The Great Lie

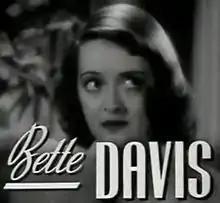
From the film's trailer

Davis and Astor bonded immediately. "This picture is going to stink! It's too incredible for words... so it's up to us to rewrite this piece of junk to make it more interesting," Davis told her co-star, and the two women set about to eliminate many of the soap opera elements from their dialogue and create a great deal of business for their characters.